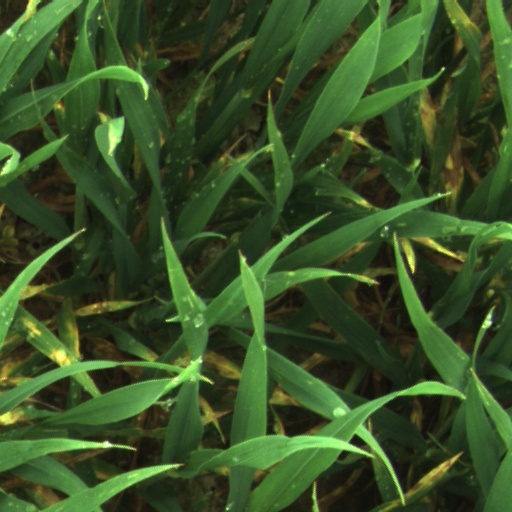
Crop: wheat